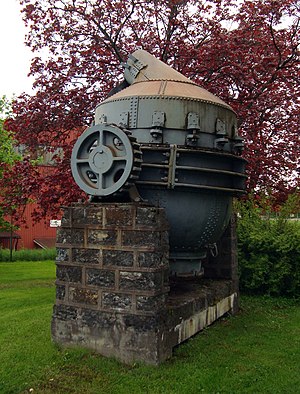
Bessemerprocessen
En bessemer converter fra Långshyttan i Sverige.
Bessemerprosessen, patenteret i 1855 af Henry Bessemer, er en teknik til afkulning og raffinering af råjern, hvorved der kan fremstilles stål og smedejern. Processen benævnes også blæstferskning eller blæstfriskning.